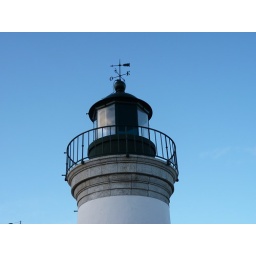
Sommet du Phare tribord,Guilvinec, Brittany in France, Top of a green lighthouse